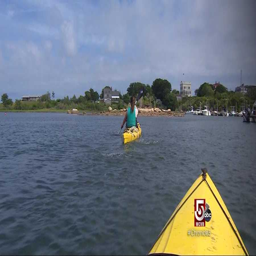
you get a different perspective on the water when you 're in a kayak .